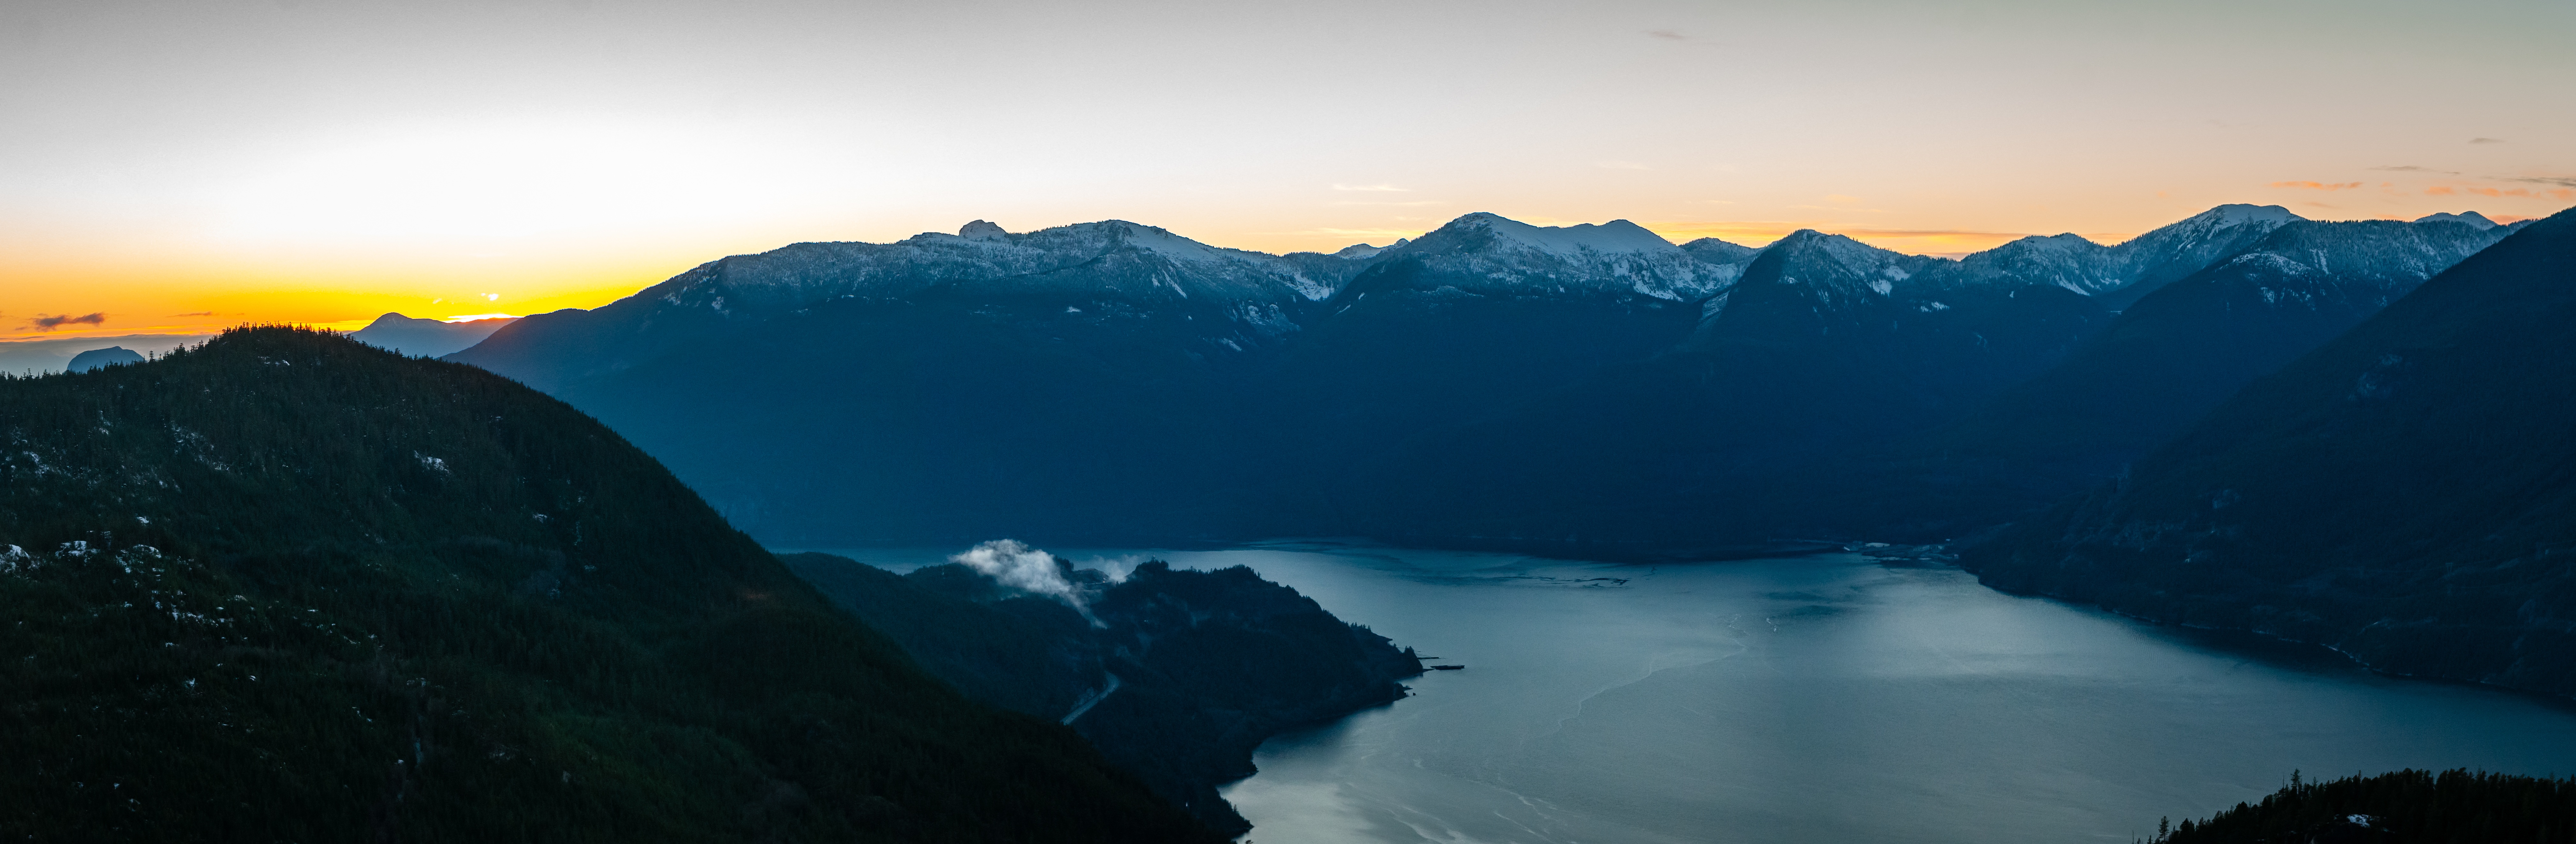
mountain, mountain range, fjord, extreme sport, landform, geographical feature, atmospheric phenomenon, mountainous landforms, glacial landform, geological phenomenon